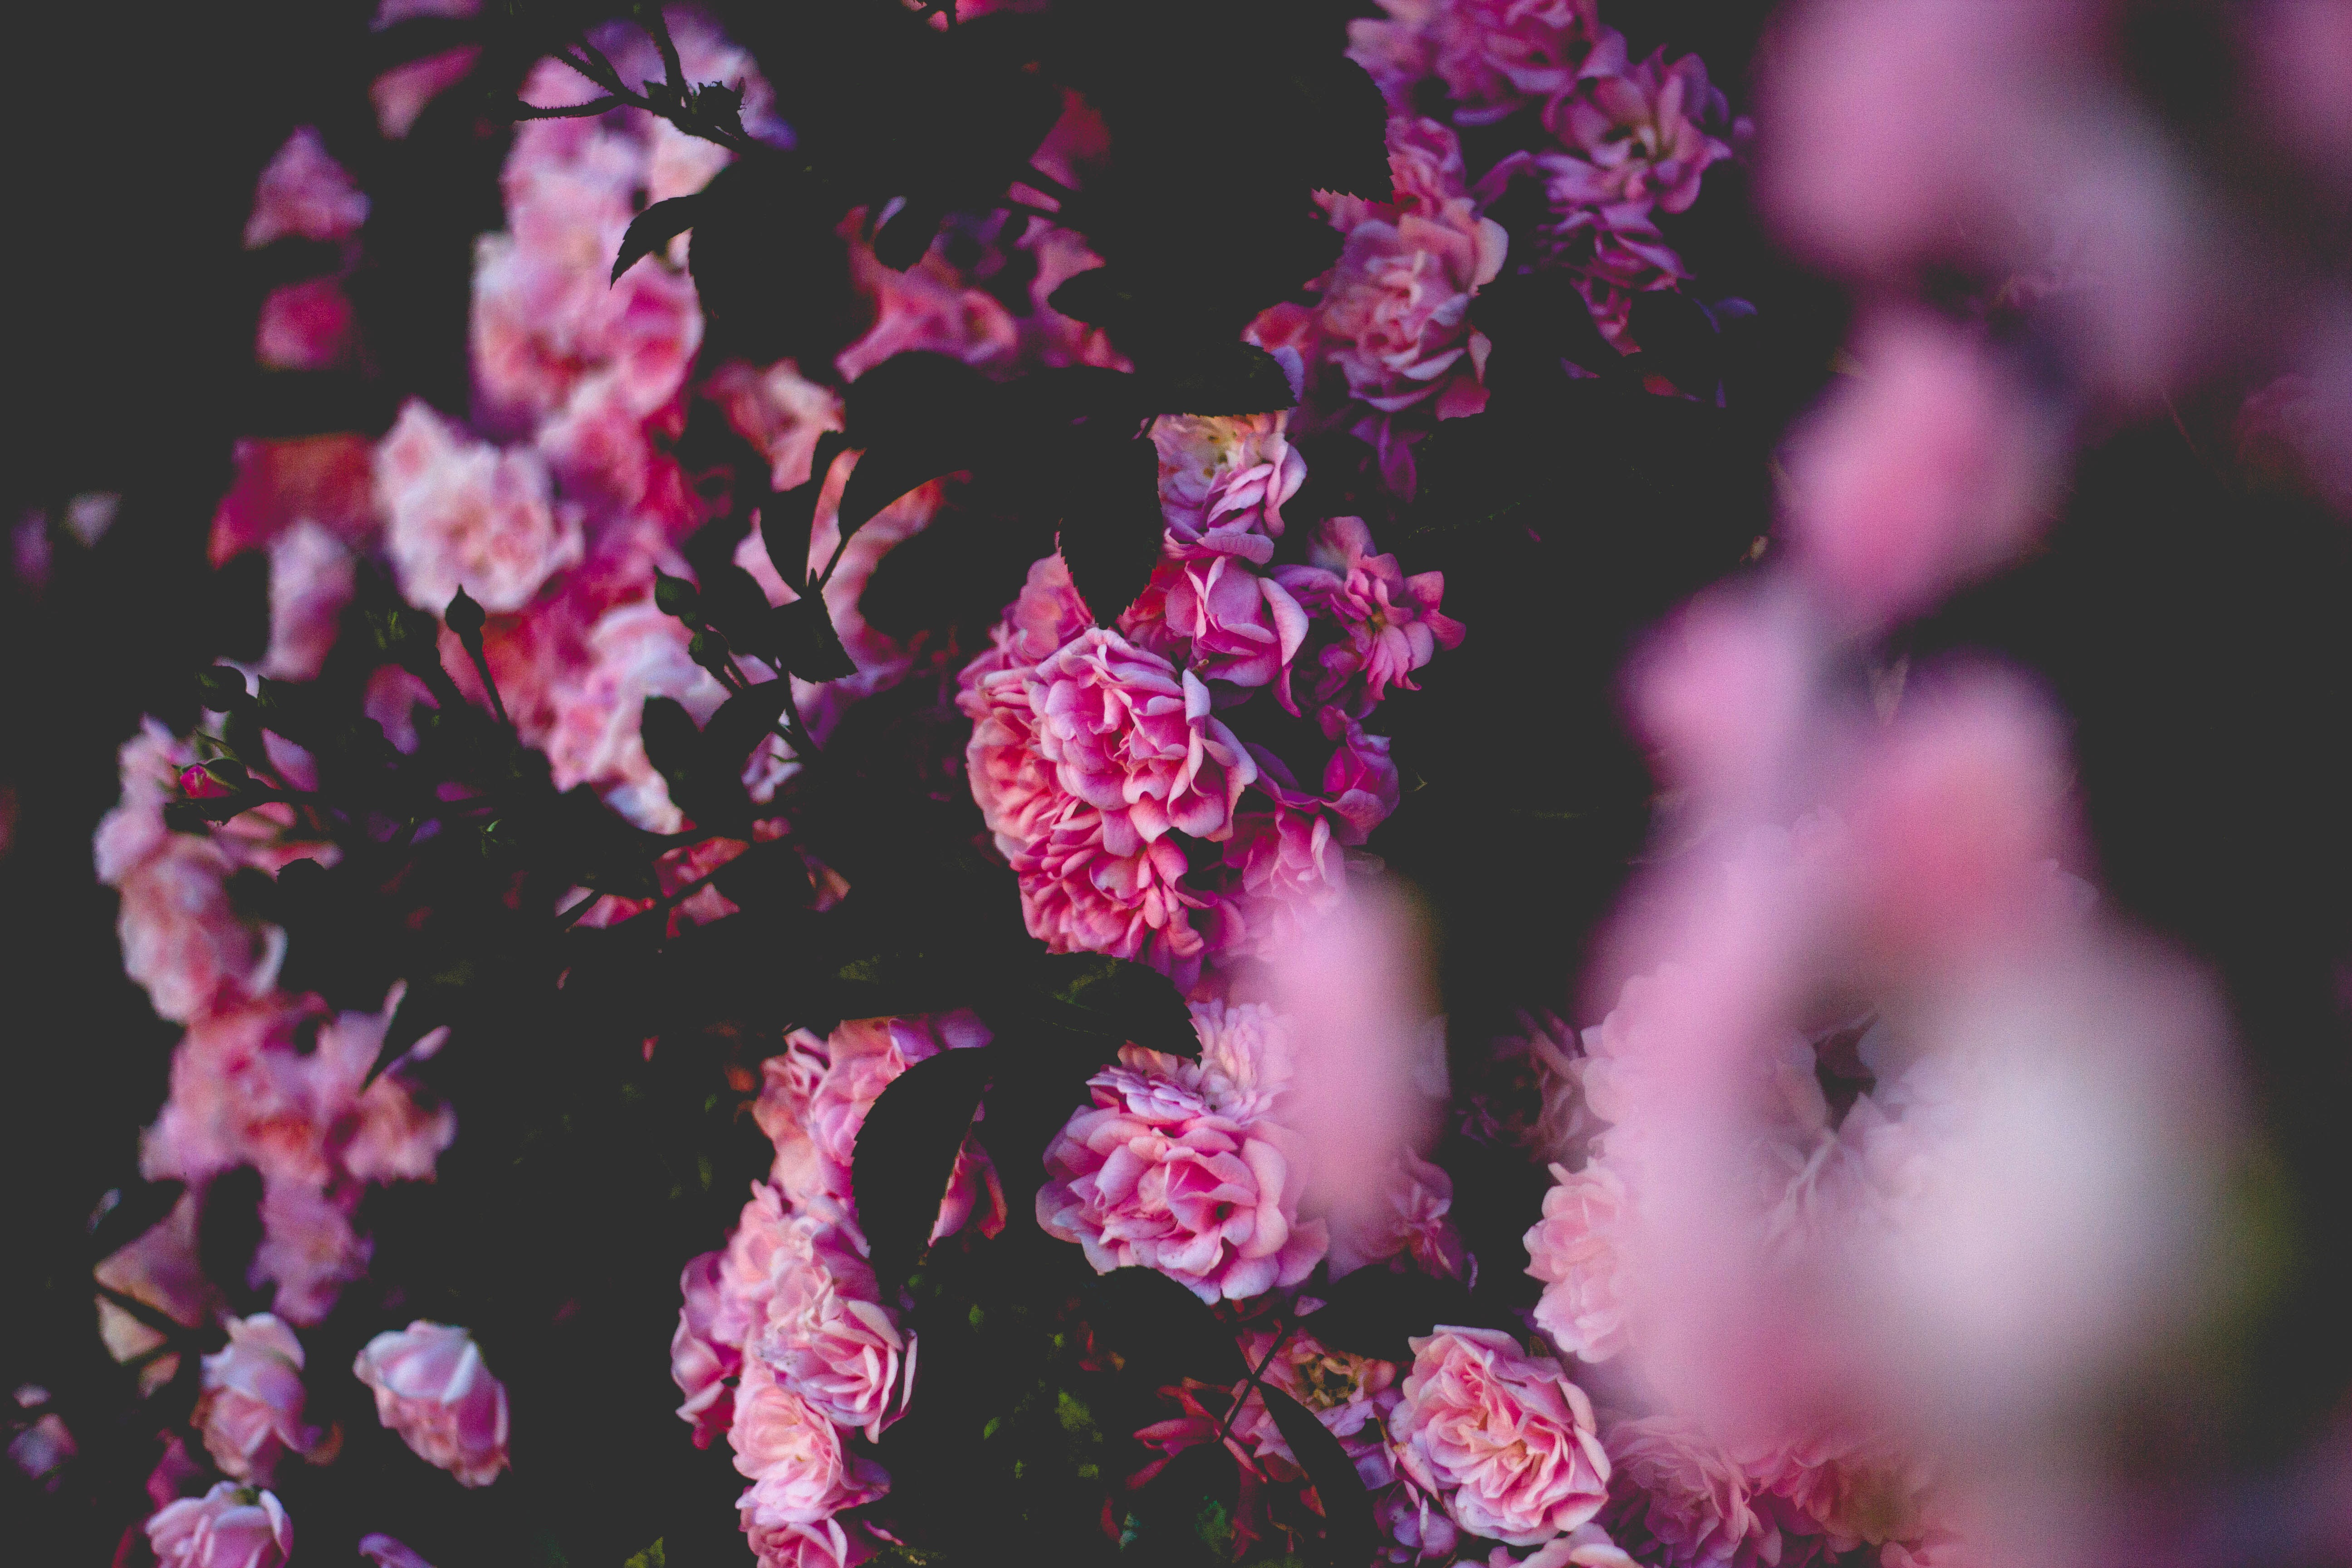
branch, blossom, plant, leaf, flower, petal, pollen, spring, botany, pink, flora, cherry blossom, shrub, macro photography, flowering plant, land plant